Takojizō Station

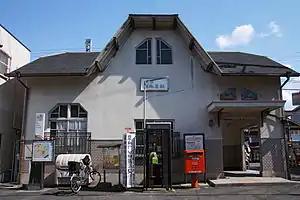
Takojizō Station building in May 2012

Takojizō Station is served by the Nankai Main Line, and is from the terminus of the line at .